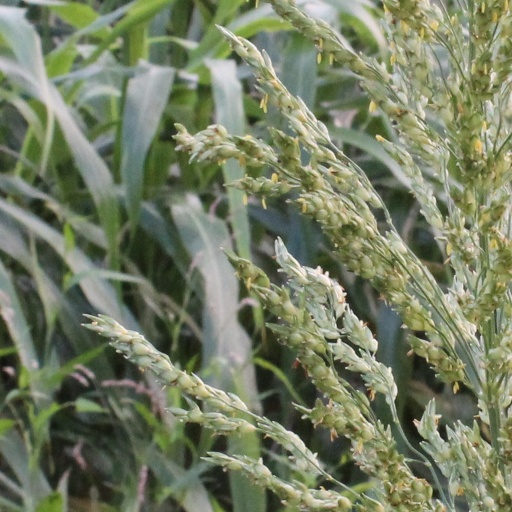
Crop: sorghum